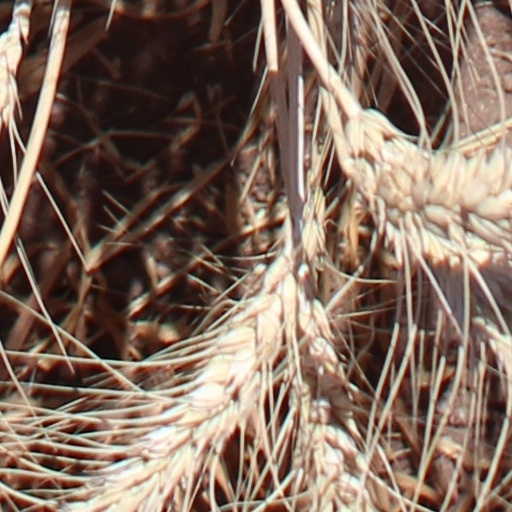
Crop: wheat